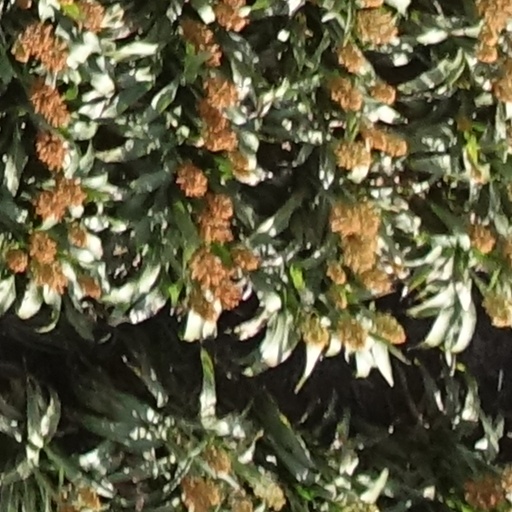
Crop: sorghum